The Man with My Face (film)

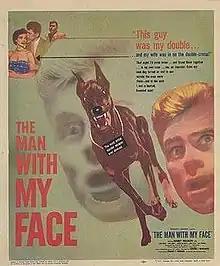
Theatrical release poster

The Man with My Face is a 1951 American film noir directed by Edward Montagne featuring Barry Nelson, Carole Mathews and Lynn Ainley. The film marks Jack Warden's movie debut.